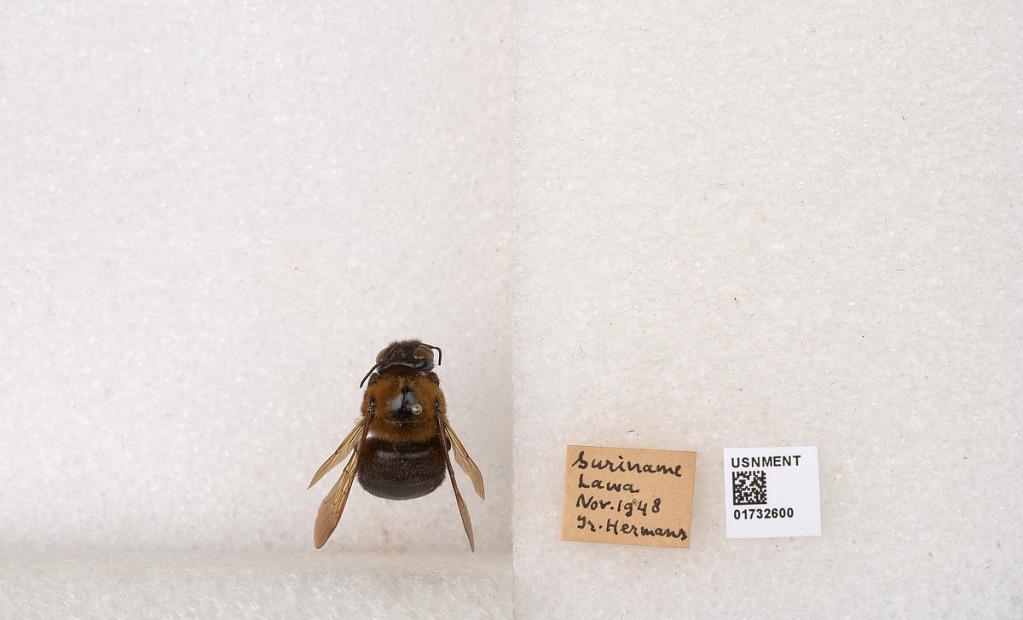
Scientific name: Xylocopa (Neoxylocopa) aurulenta (Fabricius)
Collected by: G. Hermans
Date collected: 1948-11-1
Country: Suriname
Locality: Lawa
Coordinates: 4.35226, -54.4096